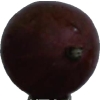
Label: gooseberry